2022 FIFA World Cup

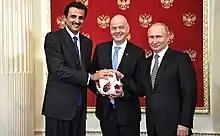
Russian President Vladimir Putin handing over the symbolic relay baton for the hosting rights of the 2022 FIFA World Cup to Qatar's Emir Tamim bin Hamad Al Thani in June 2018.

The bidding procedure to host the 2018 and 2022 FIFA World Cups began in January 2009. National associations had until 2 February 2009 to register interest. Initially, 11 bids were made for the 2018 FIFA World Cup, but Mexico withdrew from proceedings, and Indonesia's bid was rejected by FIFA in February 2010 after the Indonesian Football Association failed to submit a letter of Indonesian government guarantee to support the bid.